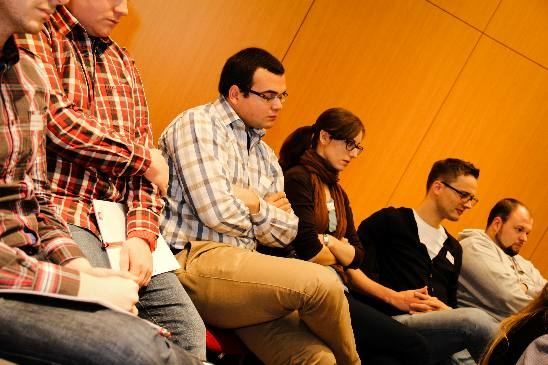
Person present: Yes